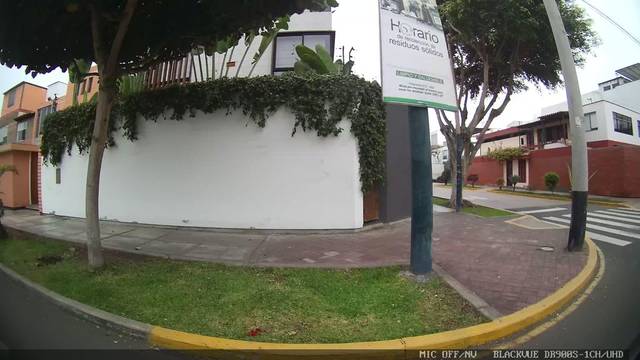
Region: Peru
Coordinates: -12.107, -77.056